John Work (fur trader)

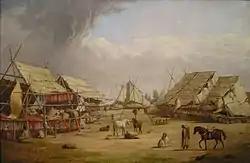
Indian camp at Fort Colvile painted by Paul Kane

In 1830 Work was promoted to the rank of Chief Trader, and John McLoughlin put Work in charge of the Snake country trading brigade which had previously been run by Peter Skene Ogden. During the next year, Work travelled over 2,000 miles across Oregon into what is now eastern Idaho, western Montana, northwestern Utah, and along the Humboldt River in Nevada. His expeditions were profitable, but Ogden had already explored and heavily trapped these areas. Because of this, Work recommended the annual Snake country expeditions be stopped. The next year, Work was sent into the Salmon River country of Idaho and Montana's Flathead country. The rugged terrain, hostile Blackfeet Indians, and competition from the American trappers made these expeditions difficult. Work was promoted Chief Trader at the end of the 1831 season.